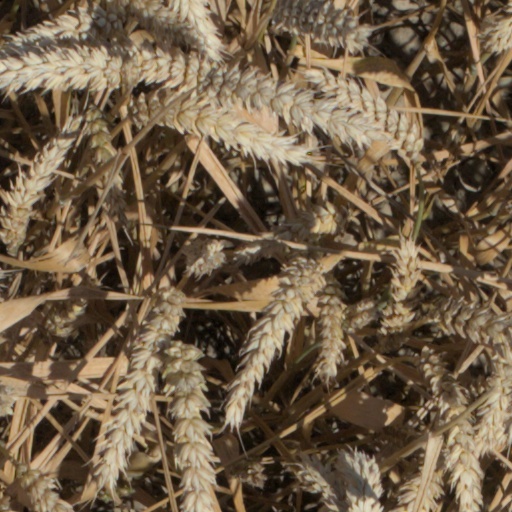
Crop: wheat